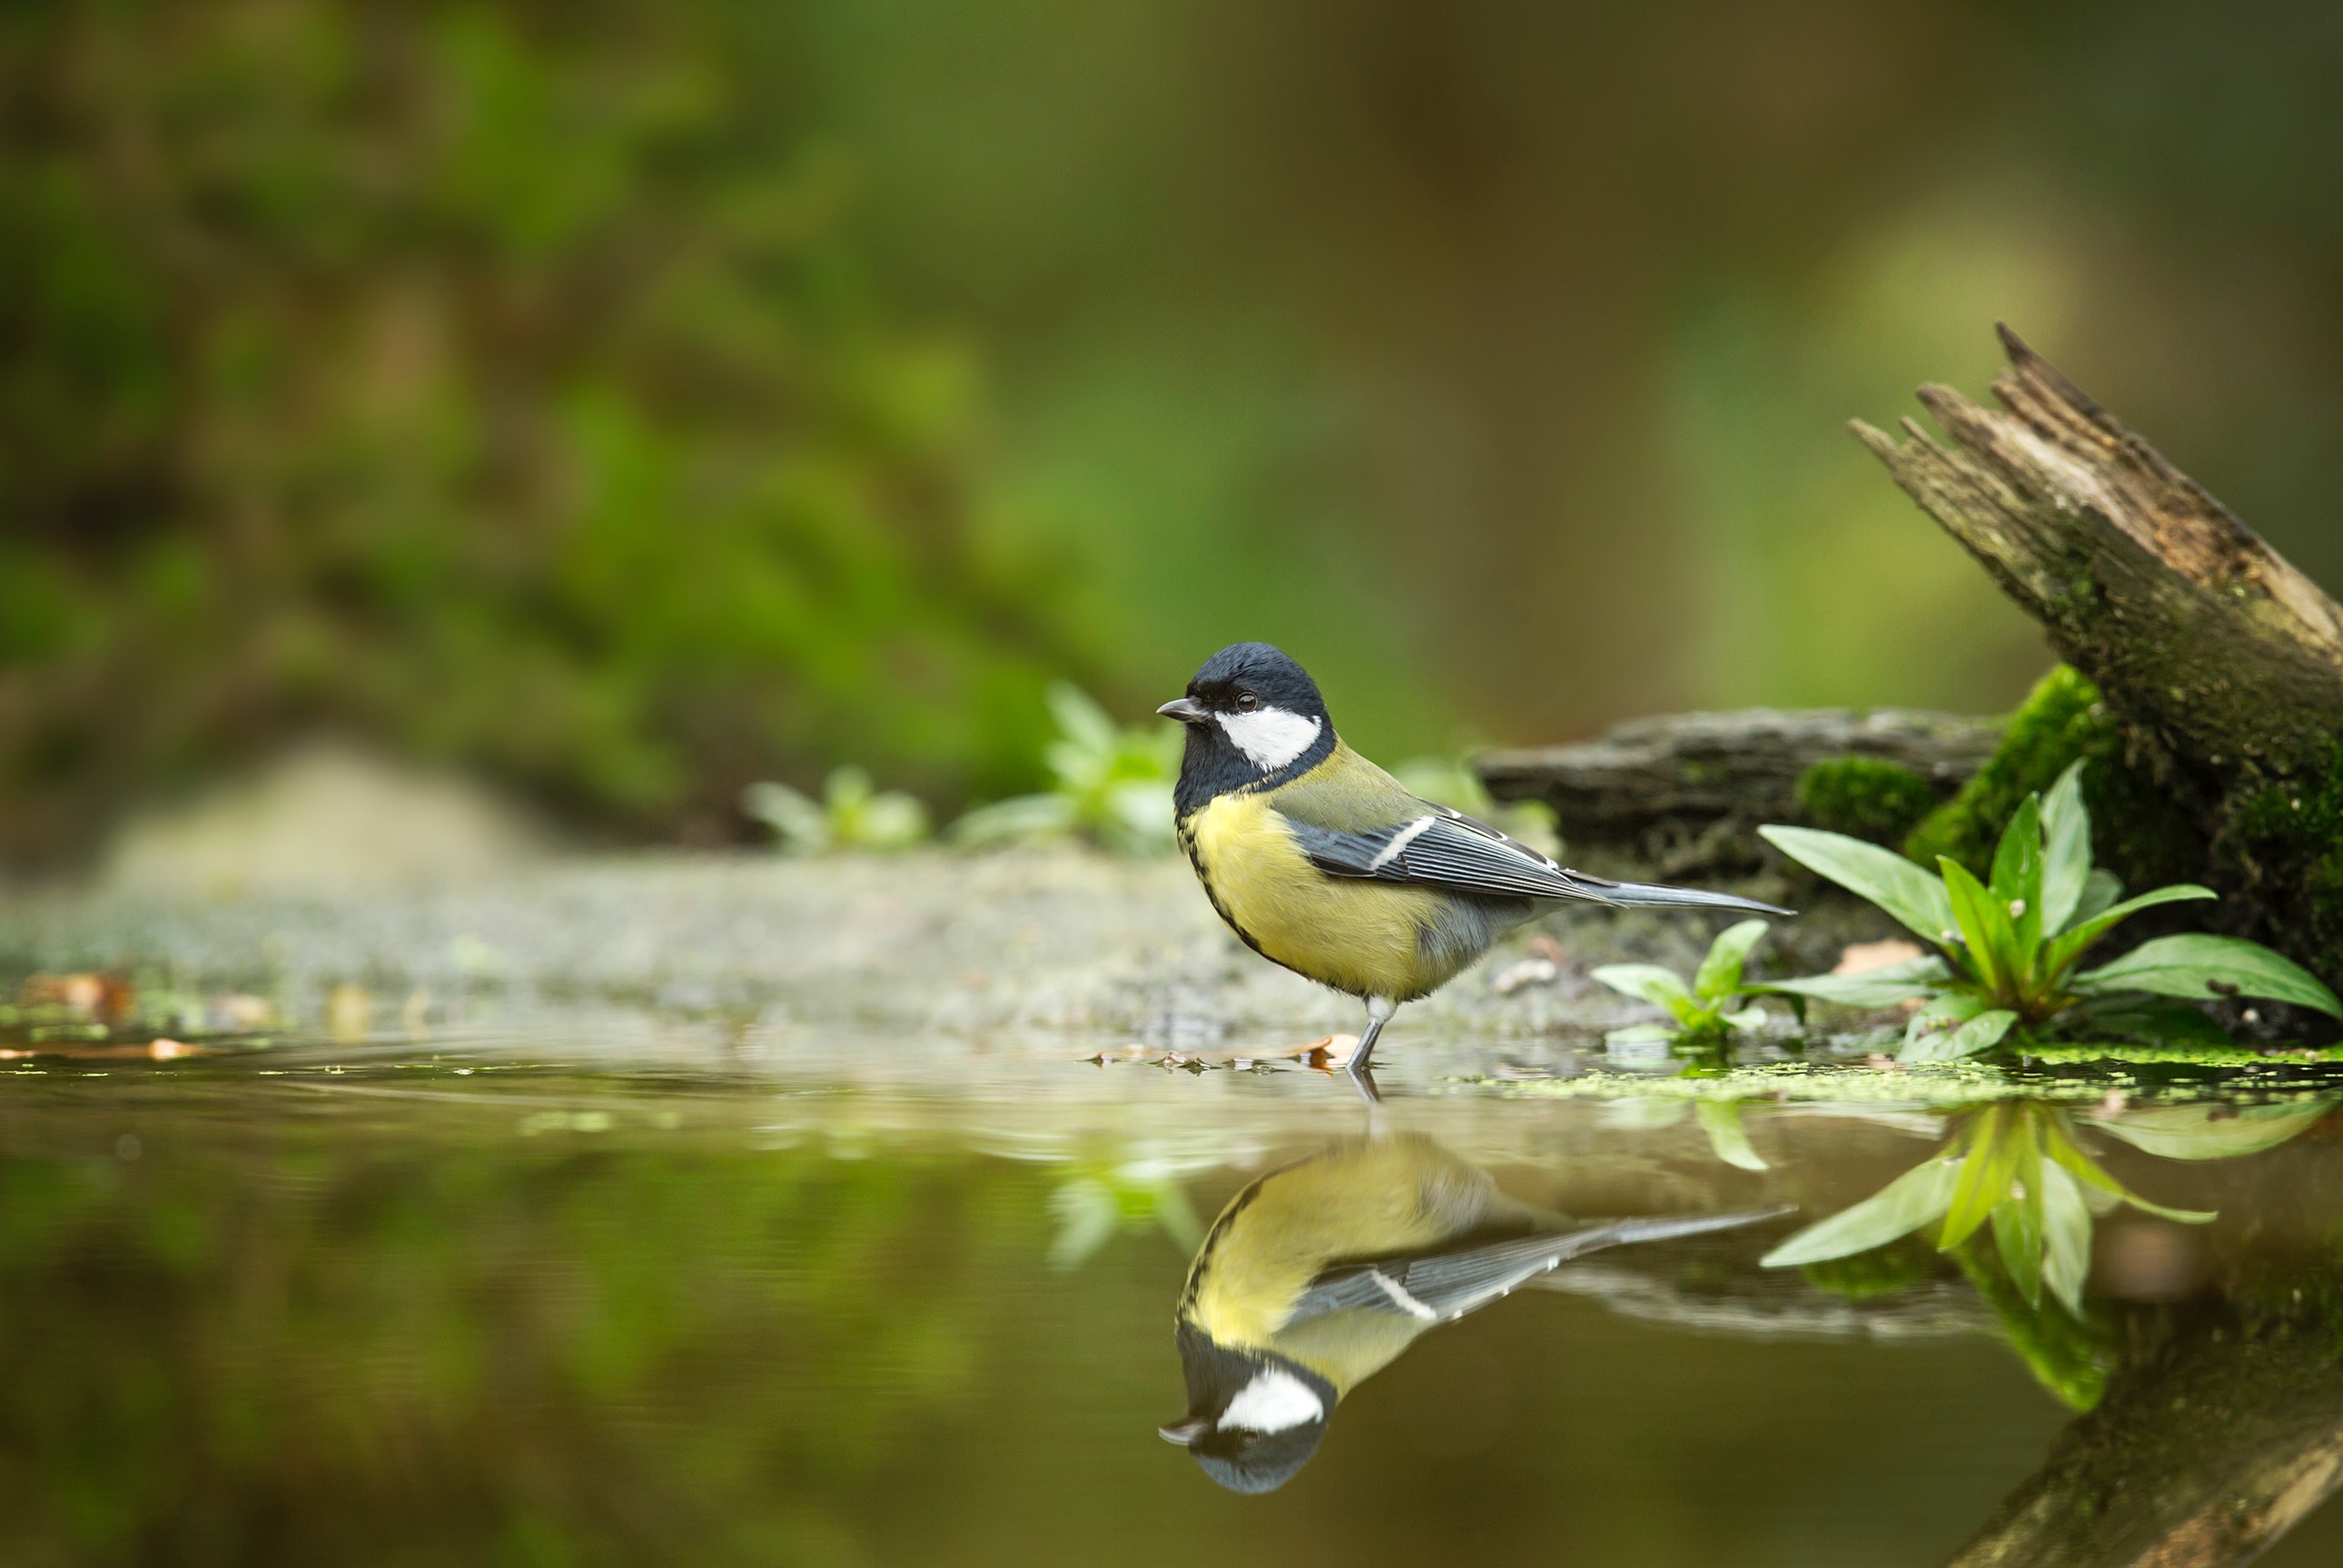
bird, beak, nature, wildlife, chickadee, perching bird, old world flycatcher, songbird, plant, tail, finch, wing